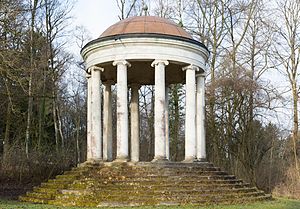
Monopteros
Monopteros i Esch-sur-Alzette, Luxemborg
Monopteros ved Gaalgebierg, Luxembourg
En monopteros er en cirkulær kolonnade der understøtter et tag, men i modsætning til en tholos uden vægge og indre rum.